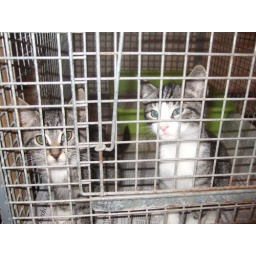
kitties in the cat house